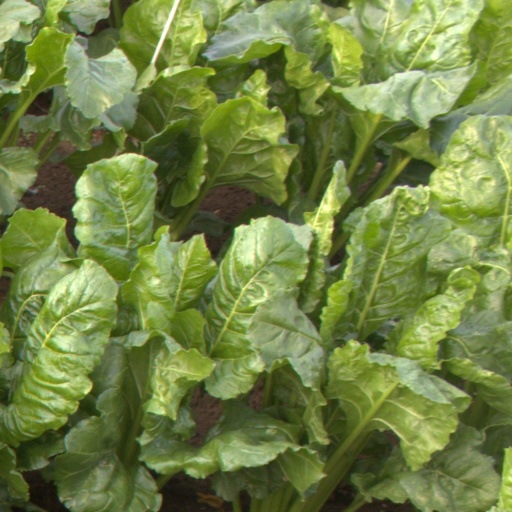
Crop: sugar beet